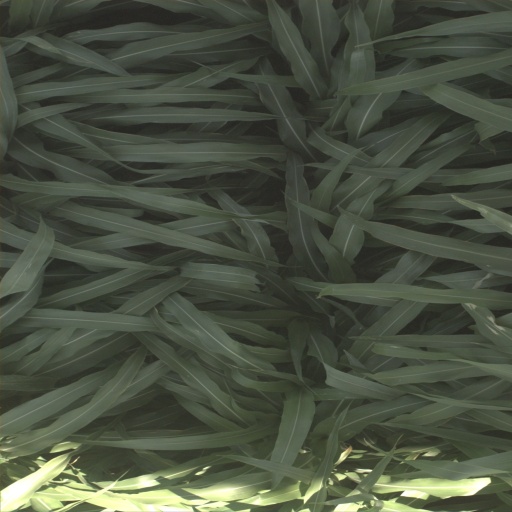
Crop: sorghum